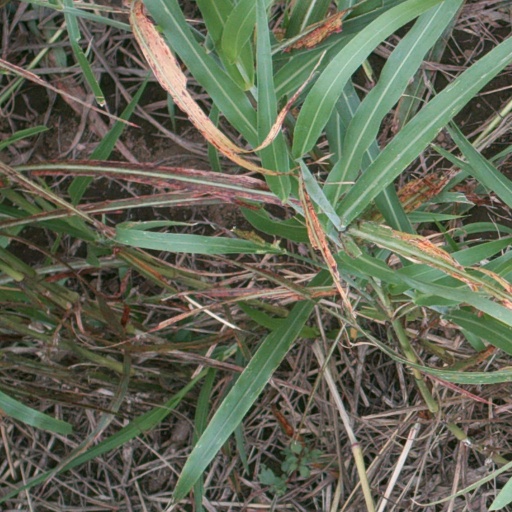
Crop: sorghum